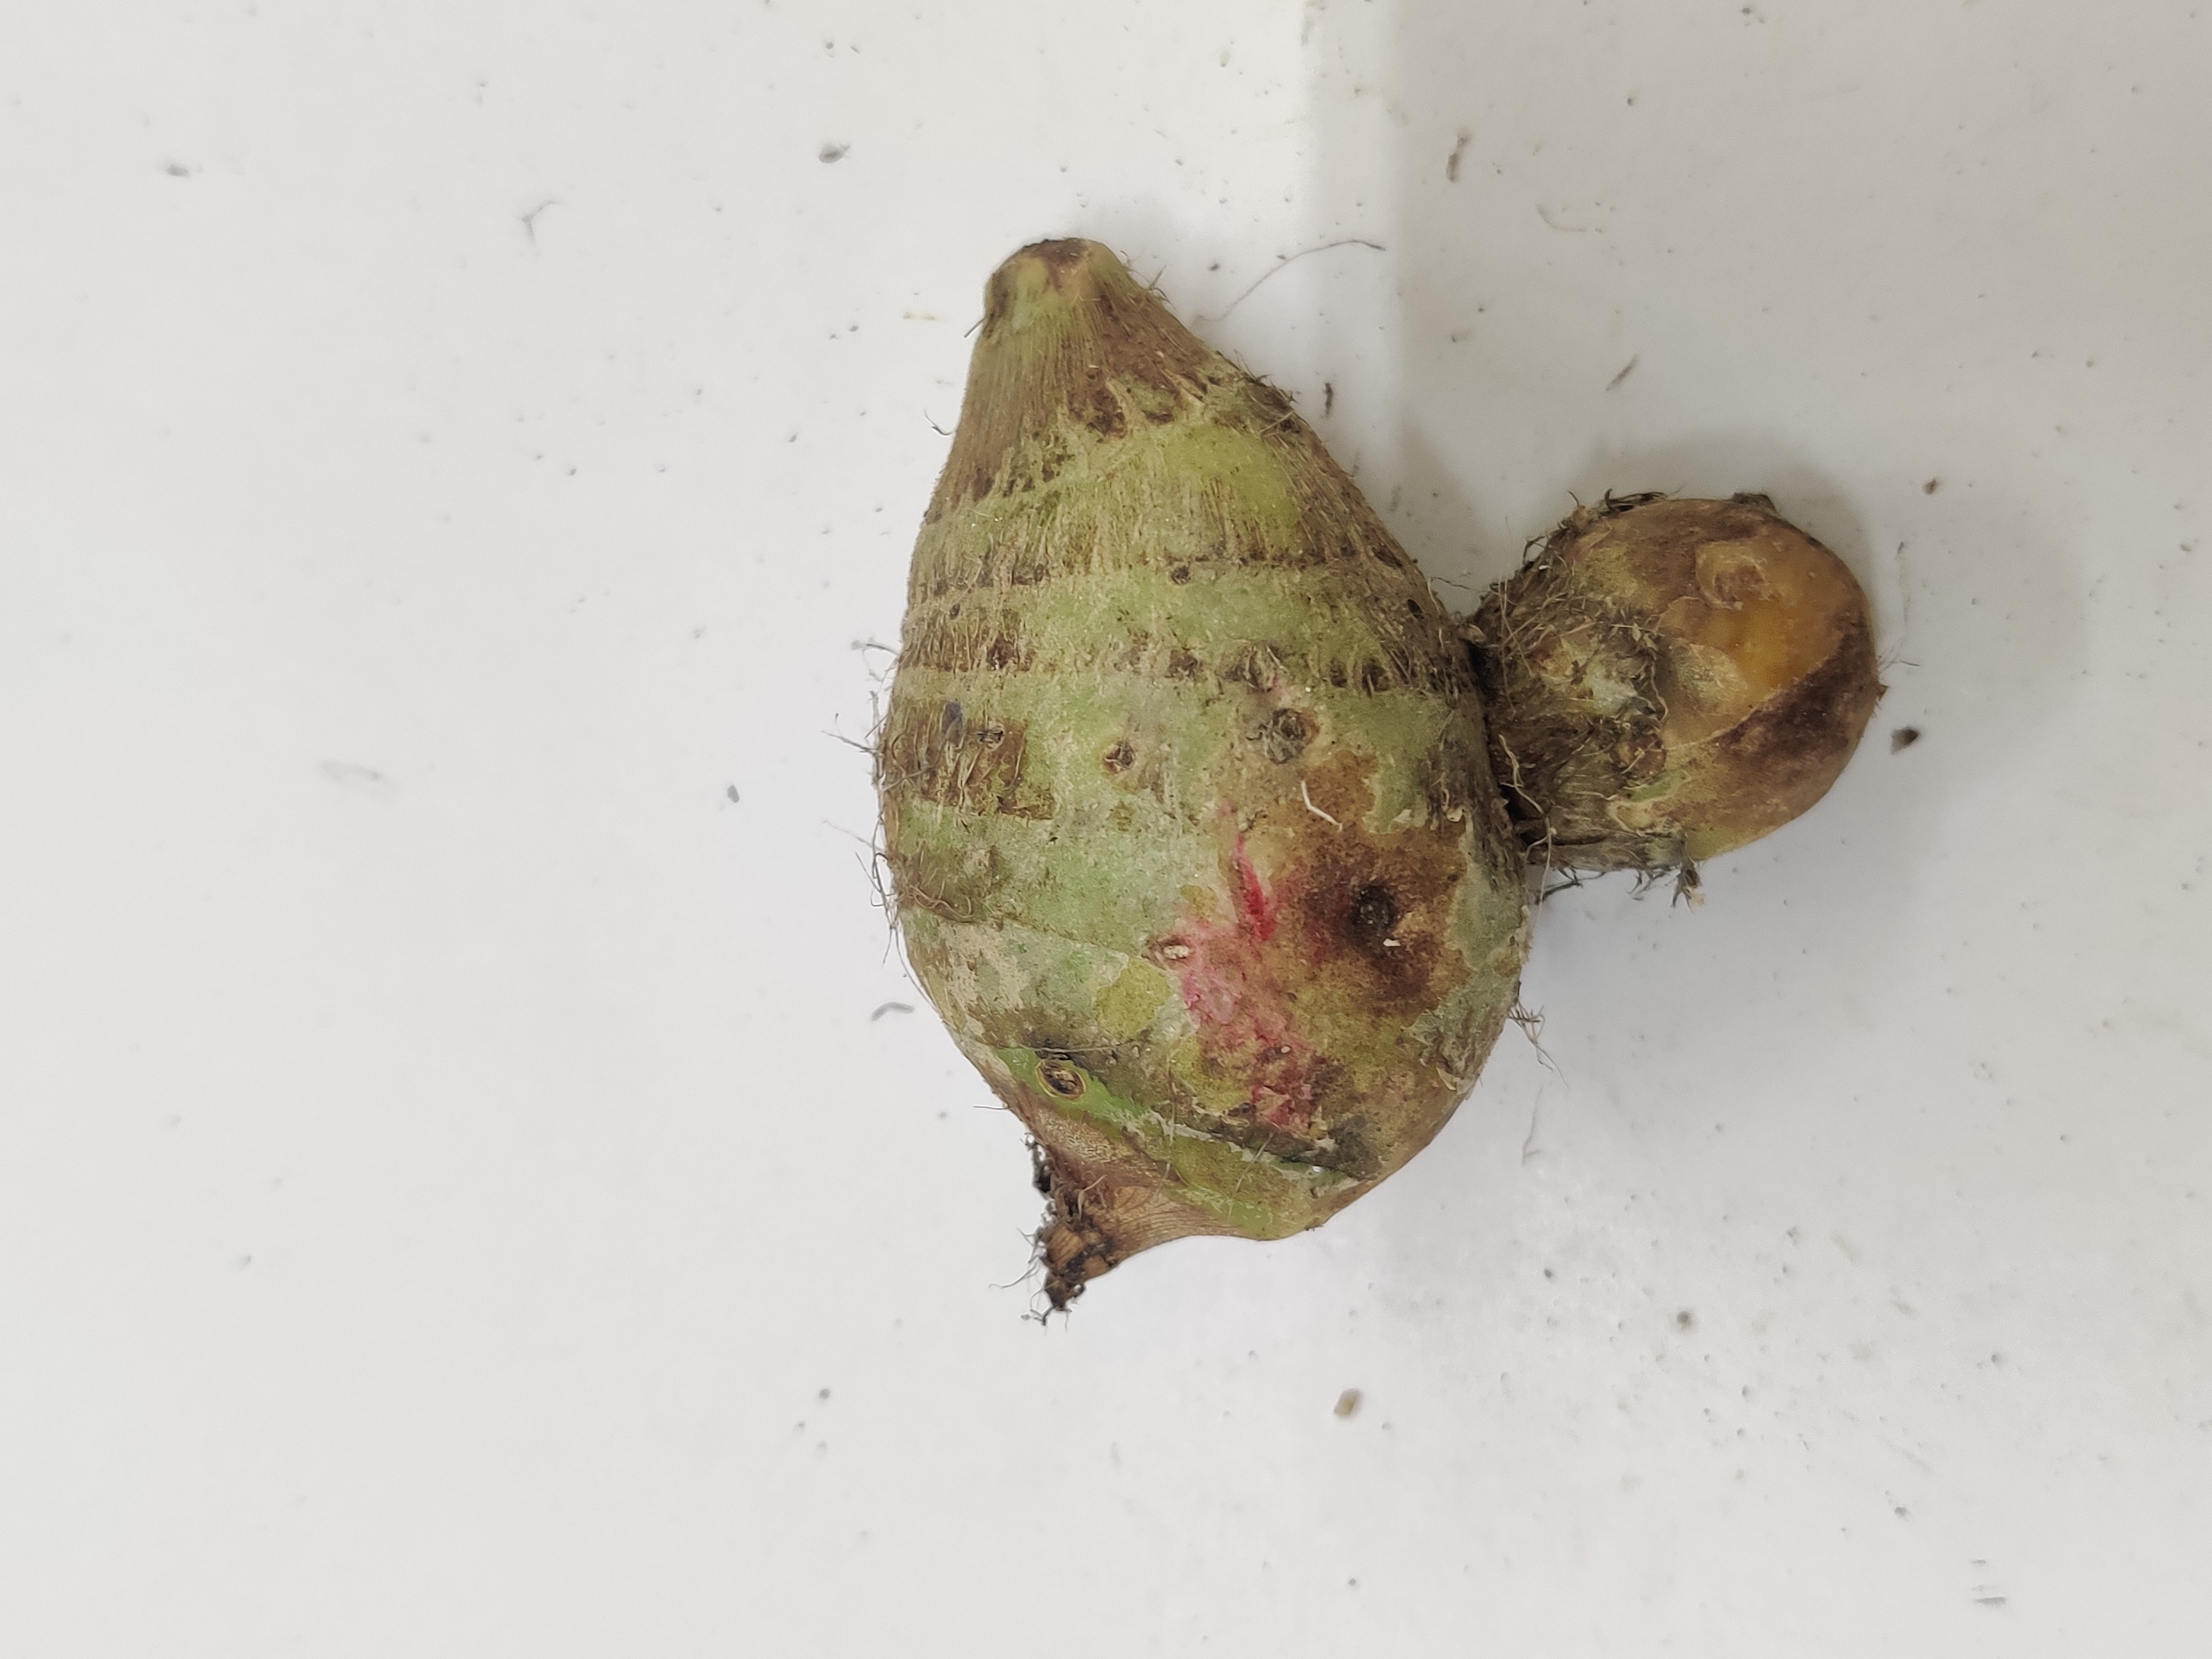
Crop: Taro root
Condition: Severely Damaged